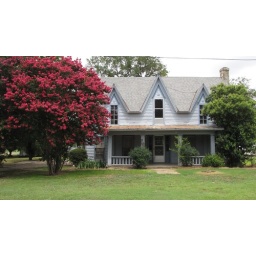
Taken JUL 24, 2010 in Kopperl, TX . The door to nowhere on this house is clearly visible.